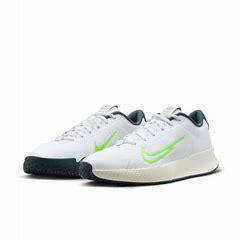
Brand: Nike
Model: Court Vapor Lite 2